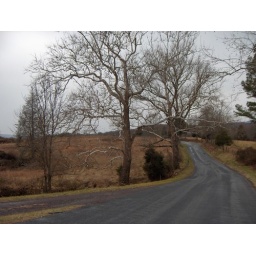
trees reaching over road